Johannes Ording

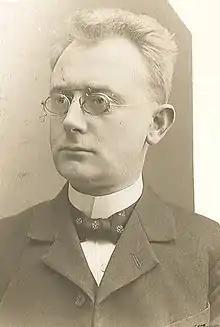
Johannes Ording portrait

Johannes Ording (19 January 1869 – 25 January 1929) was a Norwegian theologian. He served as a professor of systematic theology at the Royal Frederick University from 1906 to 1926, and his appointment caused a stir because some saw him as too liberal.